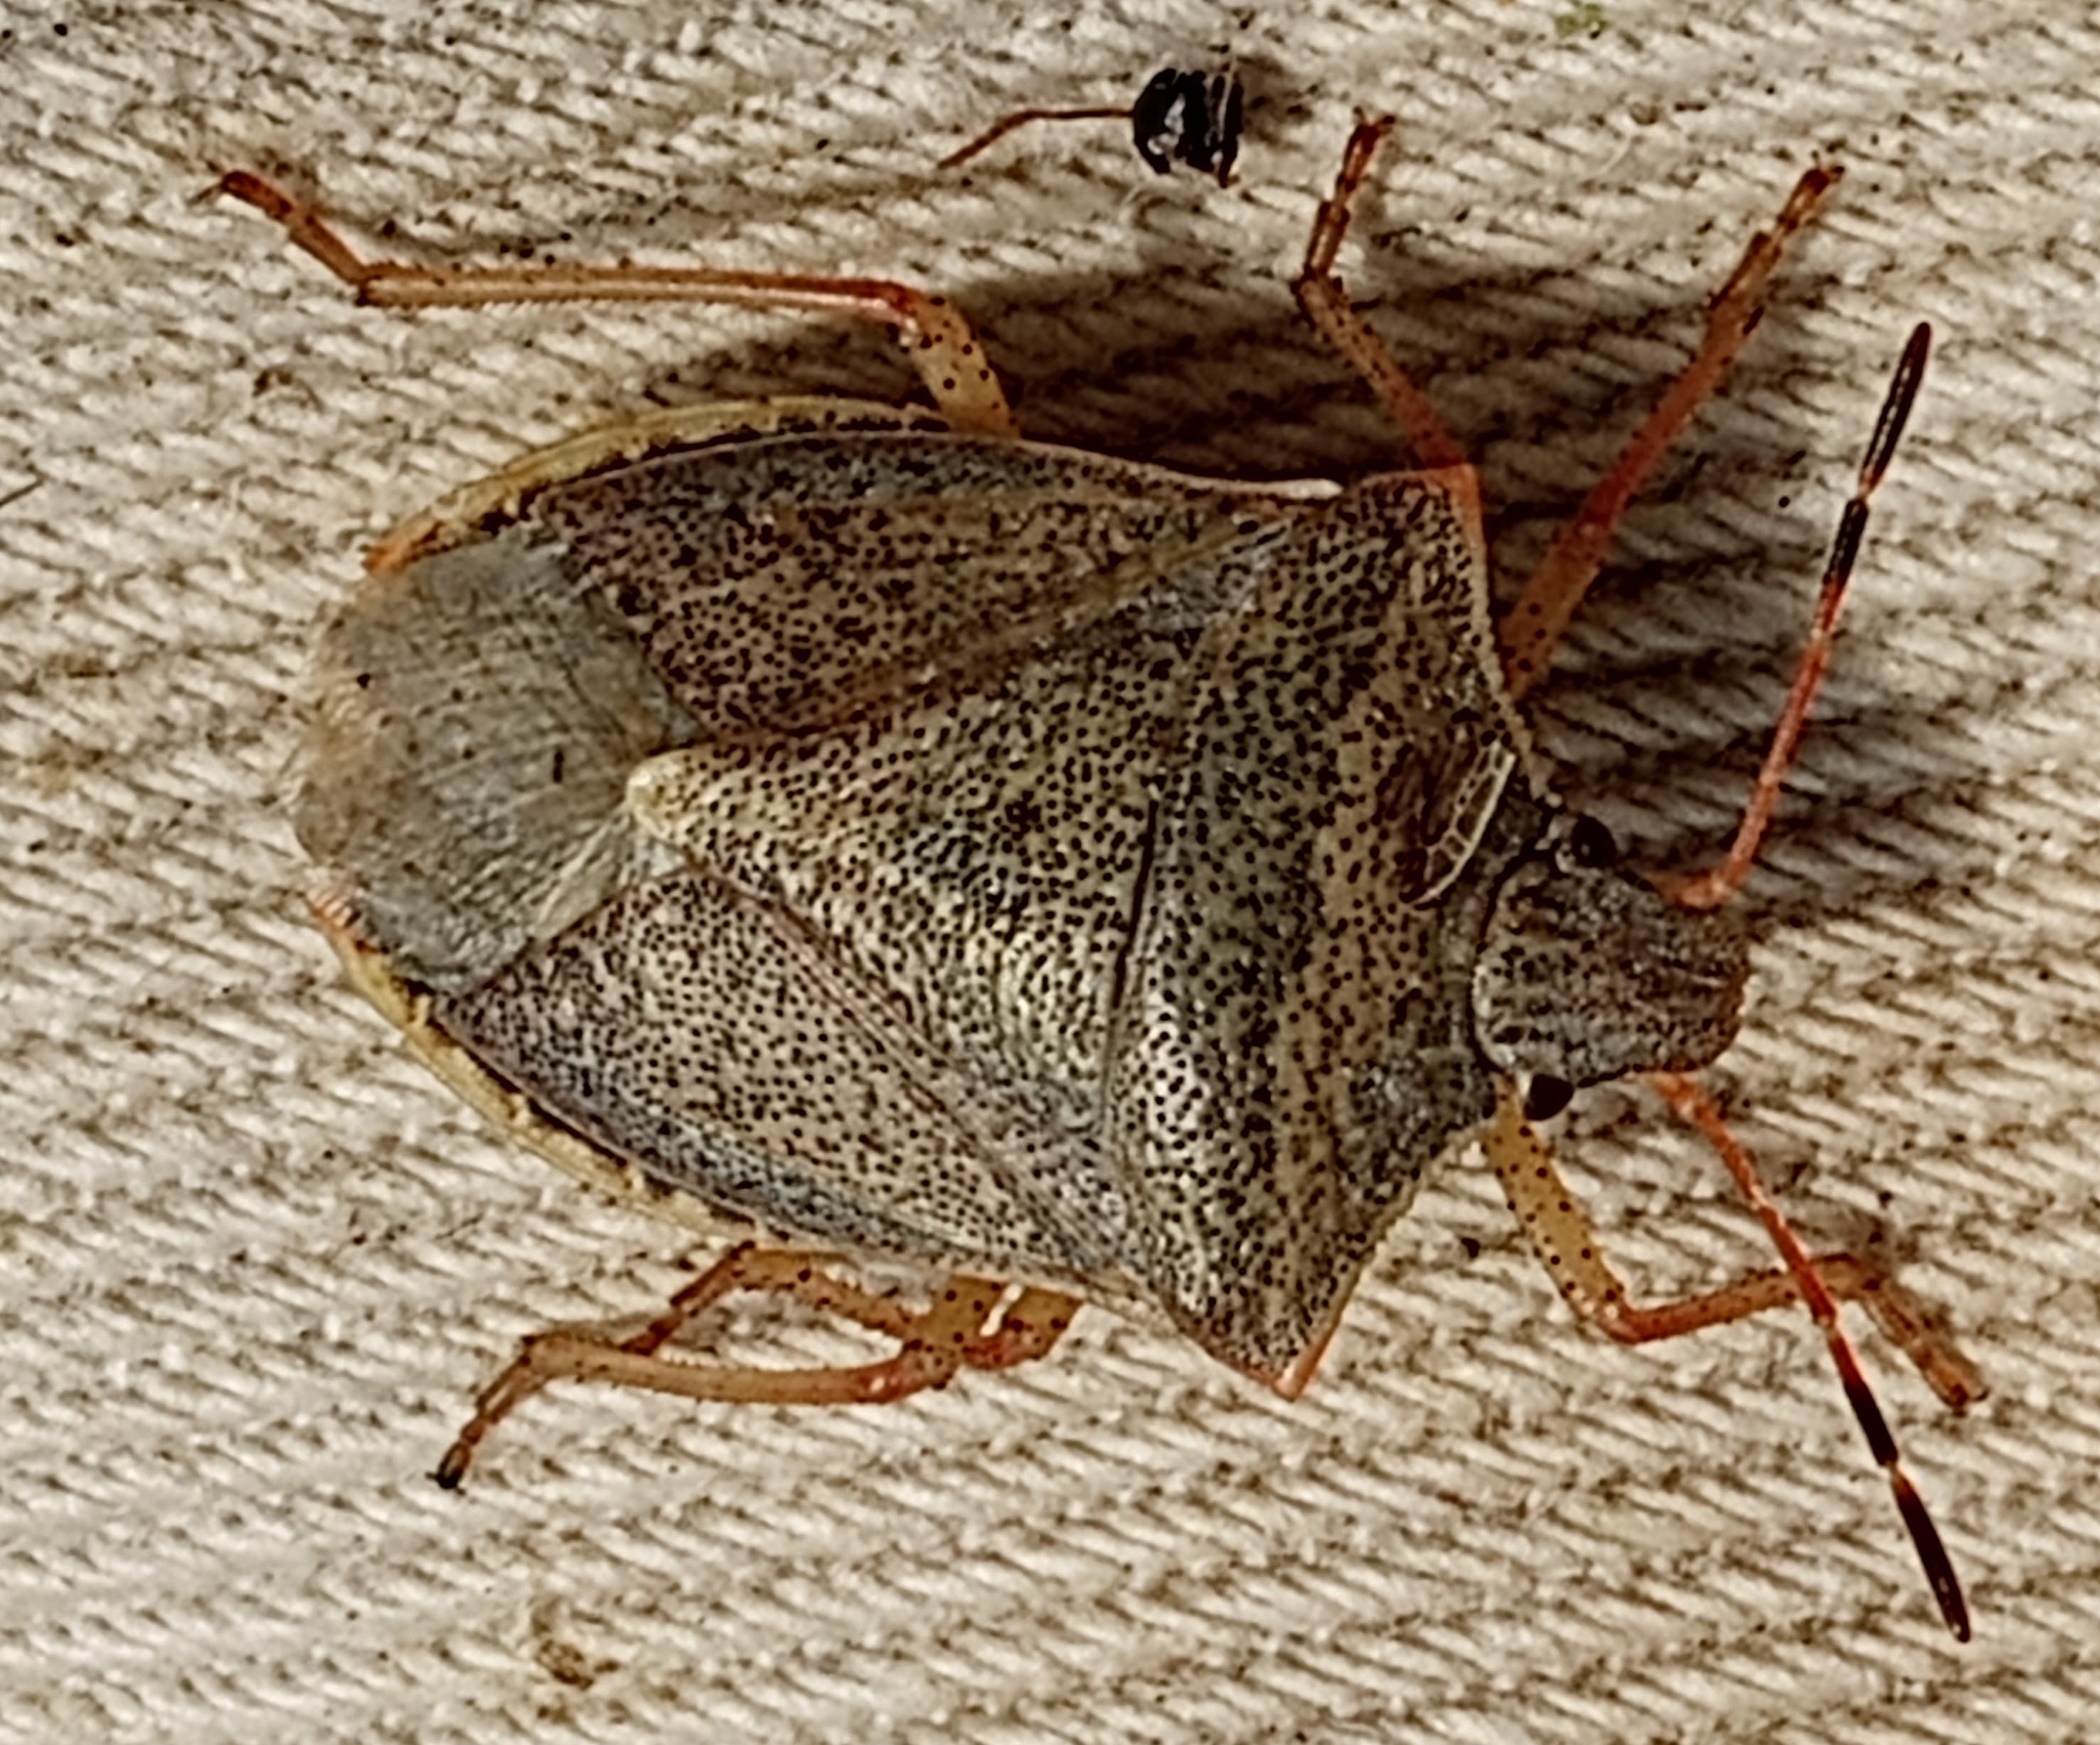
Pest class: stink_bug